Shahdadkot

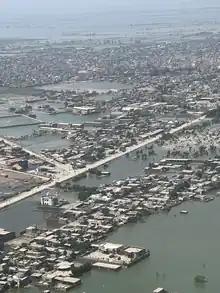
An aerial view of Shahdadkot city covered with floodwater in September 2022.

Local authorities and rescue teams provided relief and evacuated affected communities, but faced challenges due to the scale of the disaster. Deputy Commissioner Javed Nabi Khoso distributed food items among people affected by floods in the Katcha area of Qubo Saeed Khan. The distribution was carried out on behalf of the Provincial Disaster Management Authority.